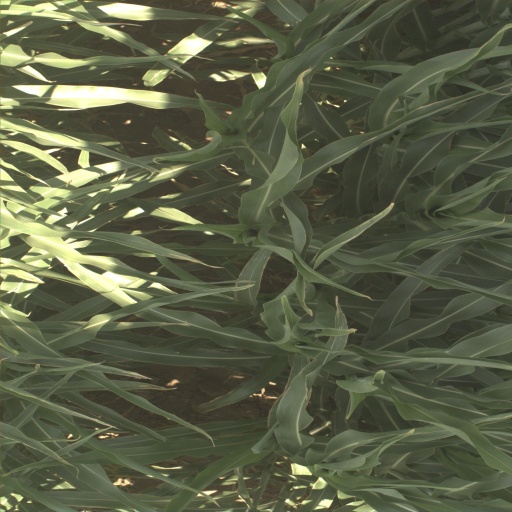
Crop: sorghum